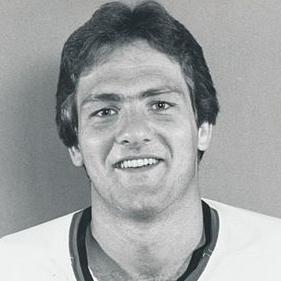
Age: 24